Enzo Fiermonte

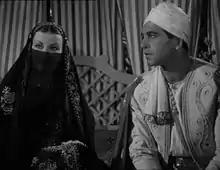
Silvana Pampanini and Fiermonte in a scene from the 1950 film "Hawk of the Nile"

In 1940, he starred as a boxer in Dino De Laurentiis' first film, " L'ultimo Combattimento" (The Last Fight), directed by Pietro Ballerini. Between the 1940s and the 1980s, he had acting roles in at least 116 films.